Del-Mar-Va Council

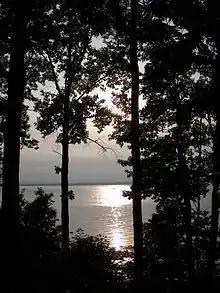
The Chesapeake Bay as seen from Rodney Scout Reservation

For seven to eight weeks during the summer, Rodney is open for long-term summer camping, staffed by paid employees of Del-Mar-Va Council. Merit badges and other programs are offered in the areas of: